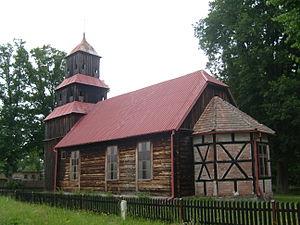
Dzierżążno Małe est un village polonais de la gmina de Wieleń dans la powiat de Czarnków-Trzcianka de la voïvodie de Grande-Pologne dans le centre-ouest de la Pologne.